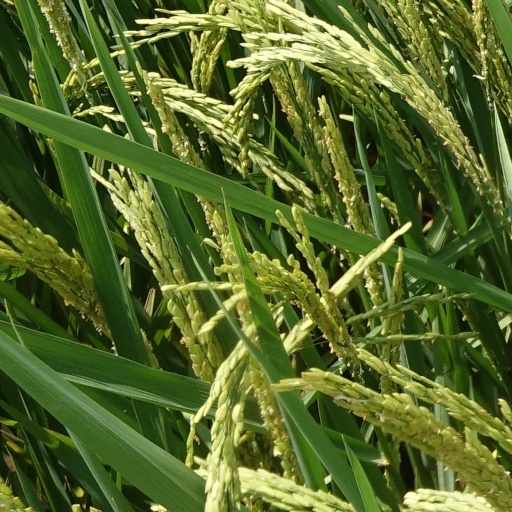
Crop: rice